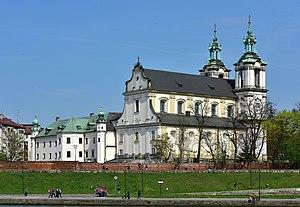
La Basilique Saint Michel Archange et Saint Stanislas l'Évêque et le Martyre, connue aussi sous le nom de la Basilique des Paulins ou l'Église Na Skałce est un complexe religieux polonais, comprenant une église et un monastère paulinien. Il est situé au 15 rue Skałeczna dans la quartier Kazimierz à Cracovie.